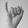
ASL letter: I